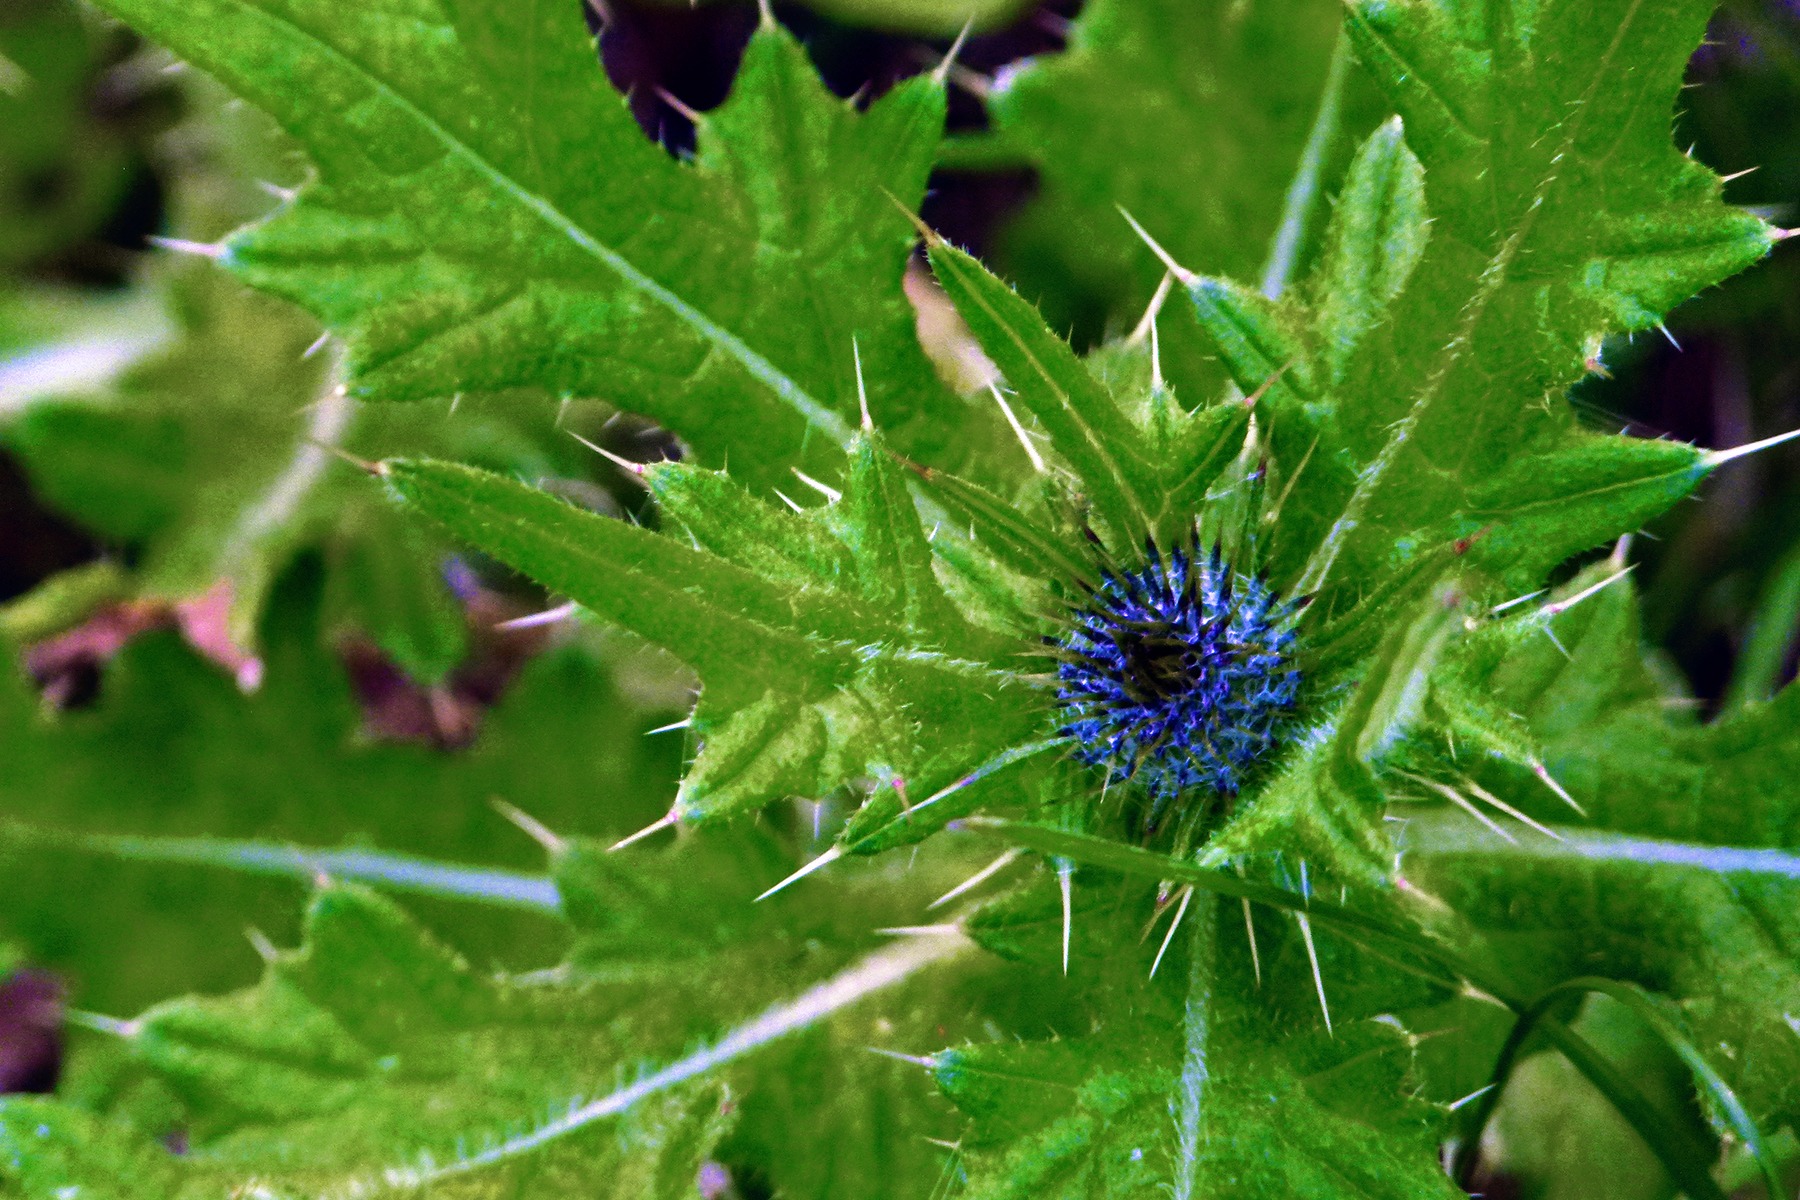
nature, plant, lawn, meadow, dandelion, leaf, flower, wild, green, macro, natural, botany, flora, wildflower, wild plant, thistle, bud, macro photography, flowering plant, daisy family, silybum, annual plant, land plant